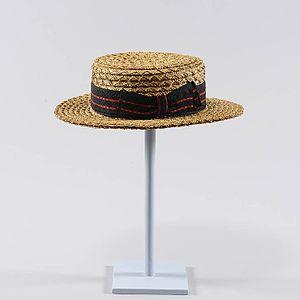
Le canotier est un chapeau de paille de forme ovale à fond plat, à bords également plats, orné d’un ruban, qui est mis à la mode par les fervents du sport à la fin du XIXᵉ siècle.
Le gros-grain est un tissu en soie côtelée, sans lisière, utilisé pour les rubans des chapeaux ou les ceintures des jupes et parfois pour certains vêtements comme les vestes. Il est le plus souvent de couleur unie.